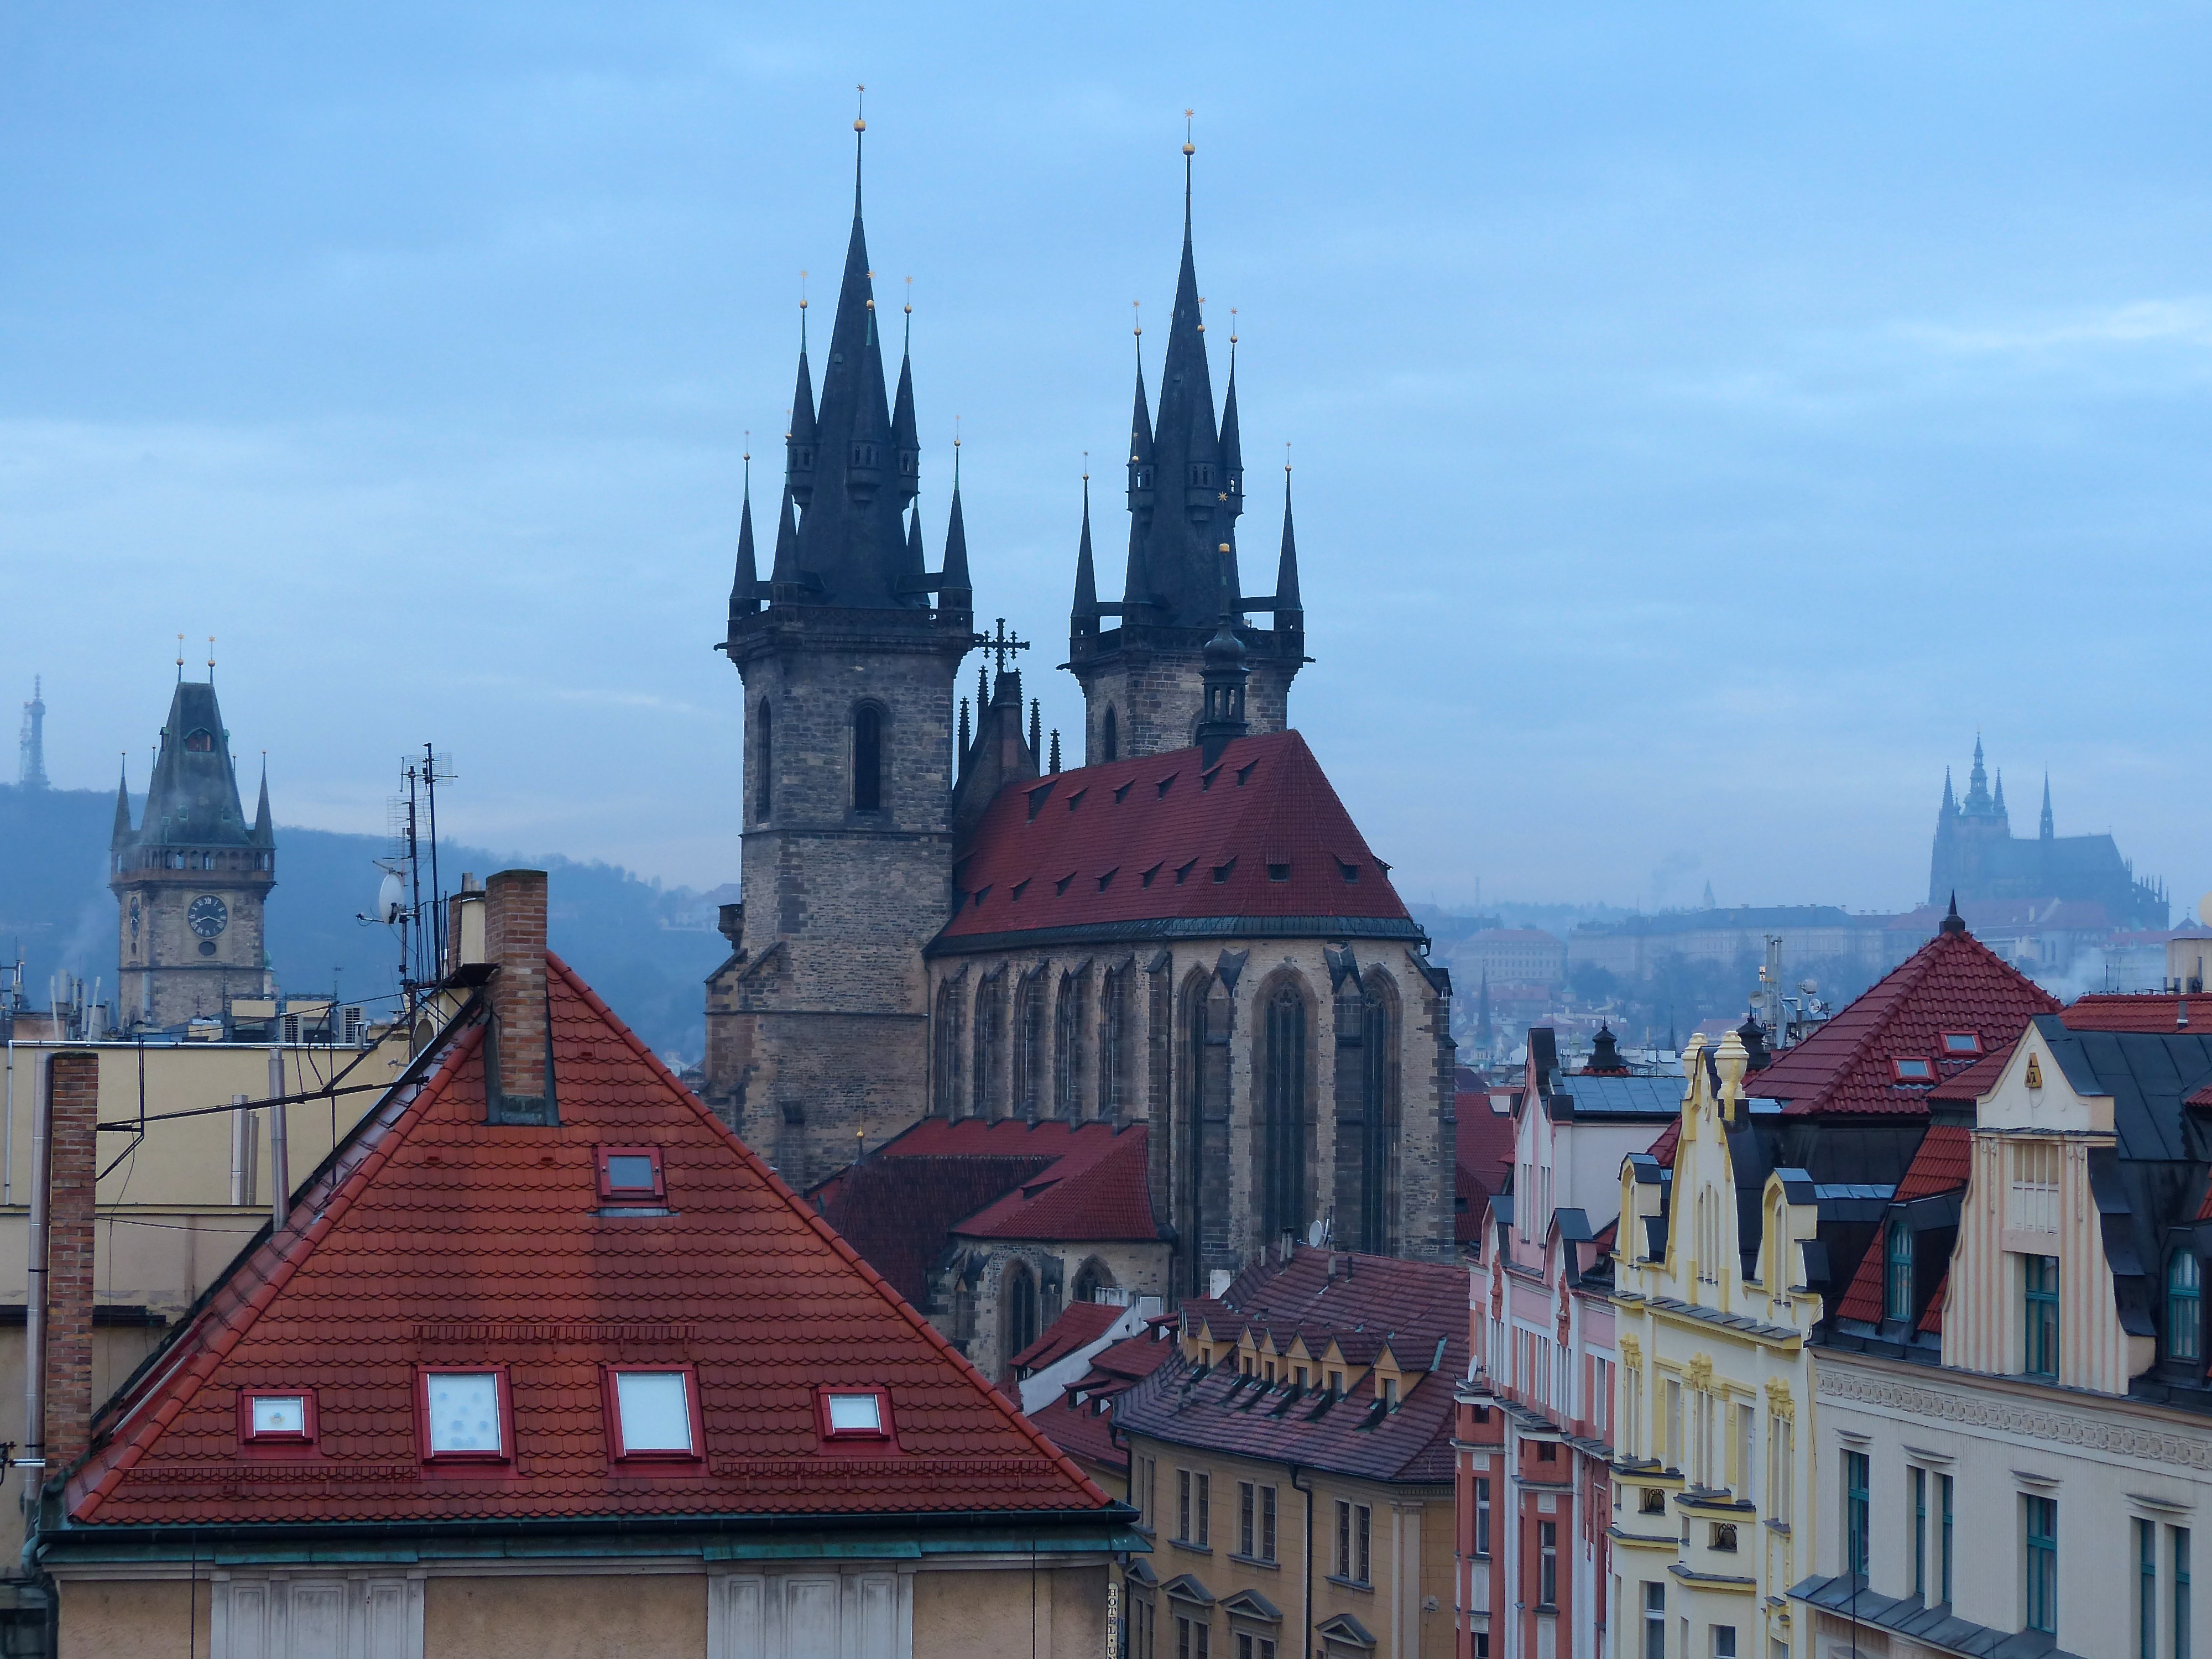
winter, morning, town, building, chateau, cityscape, travel, europe, tower, landmark, church, cathedral, prague, tourism, place of worship, spire, spires, steeple, czech, praha, tyn, roofs, tours